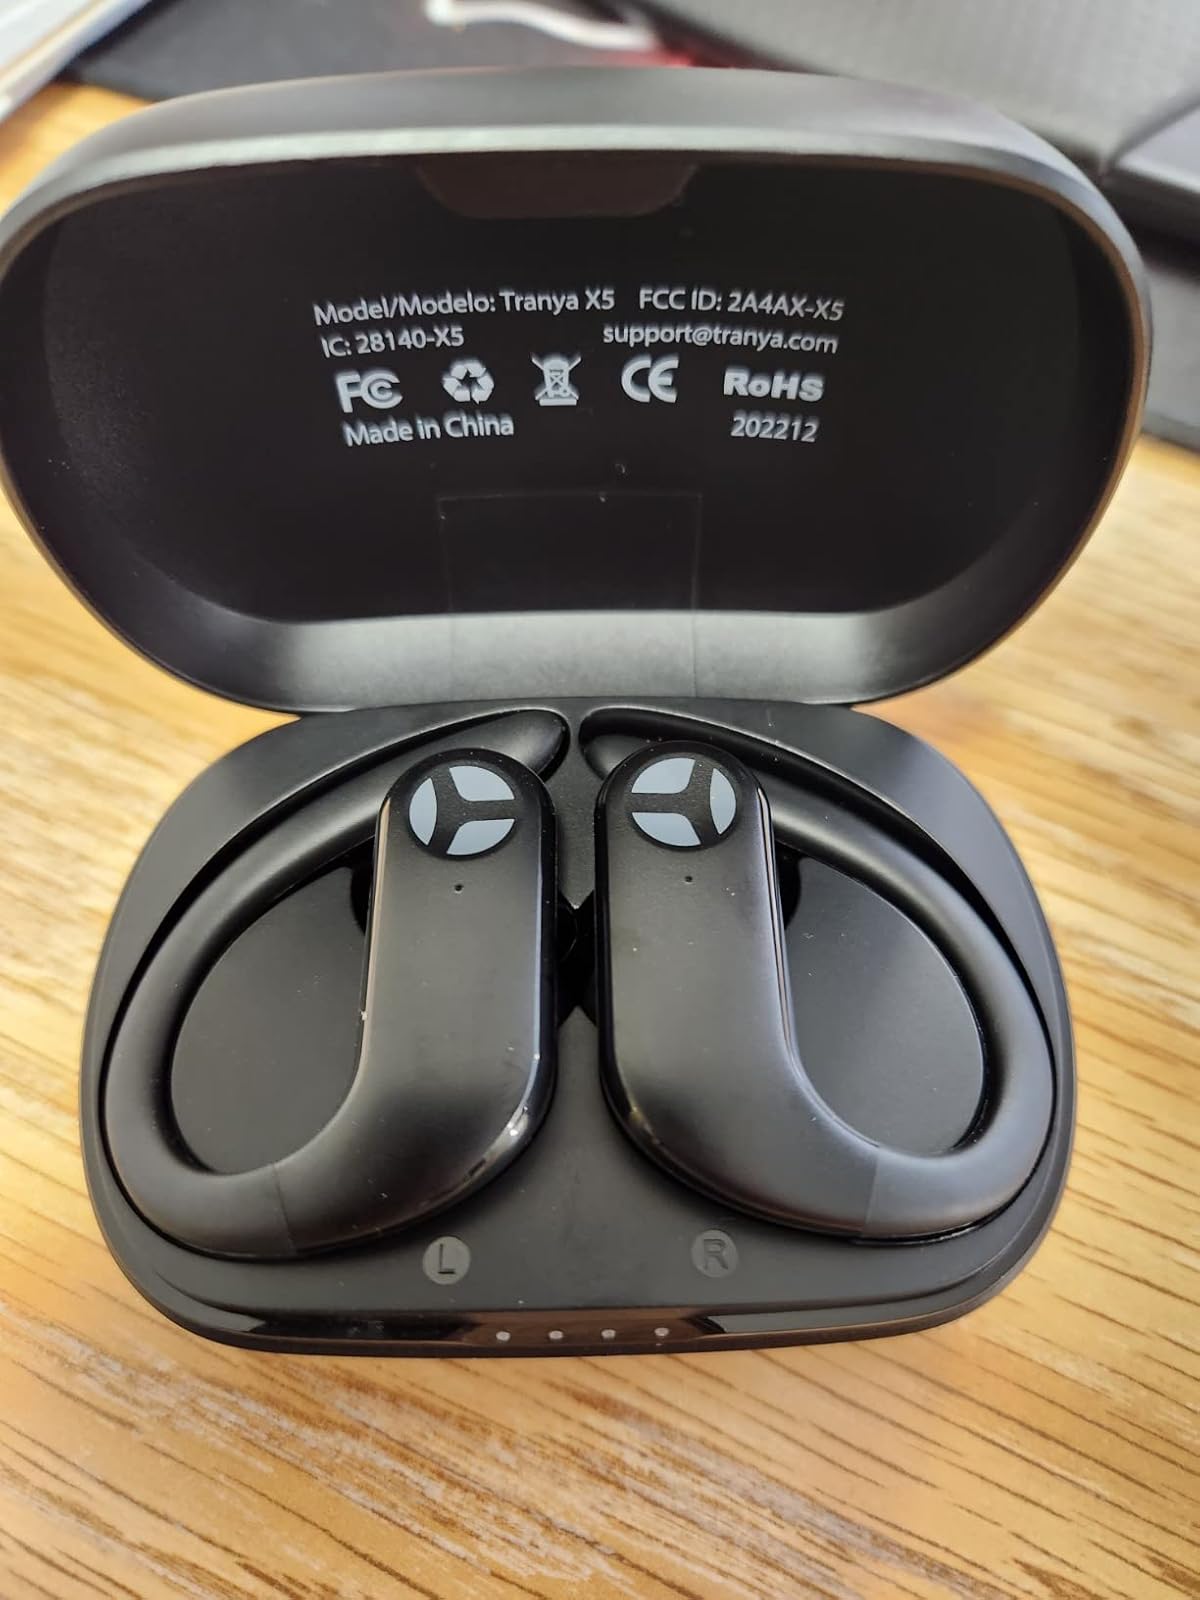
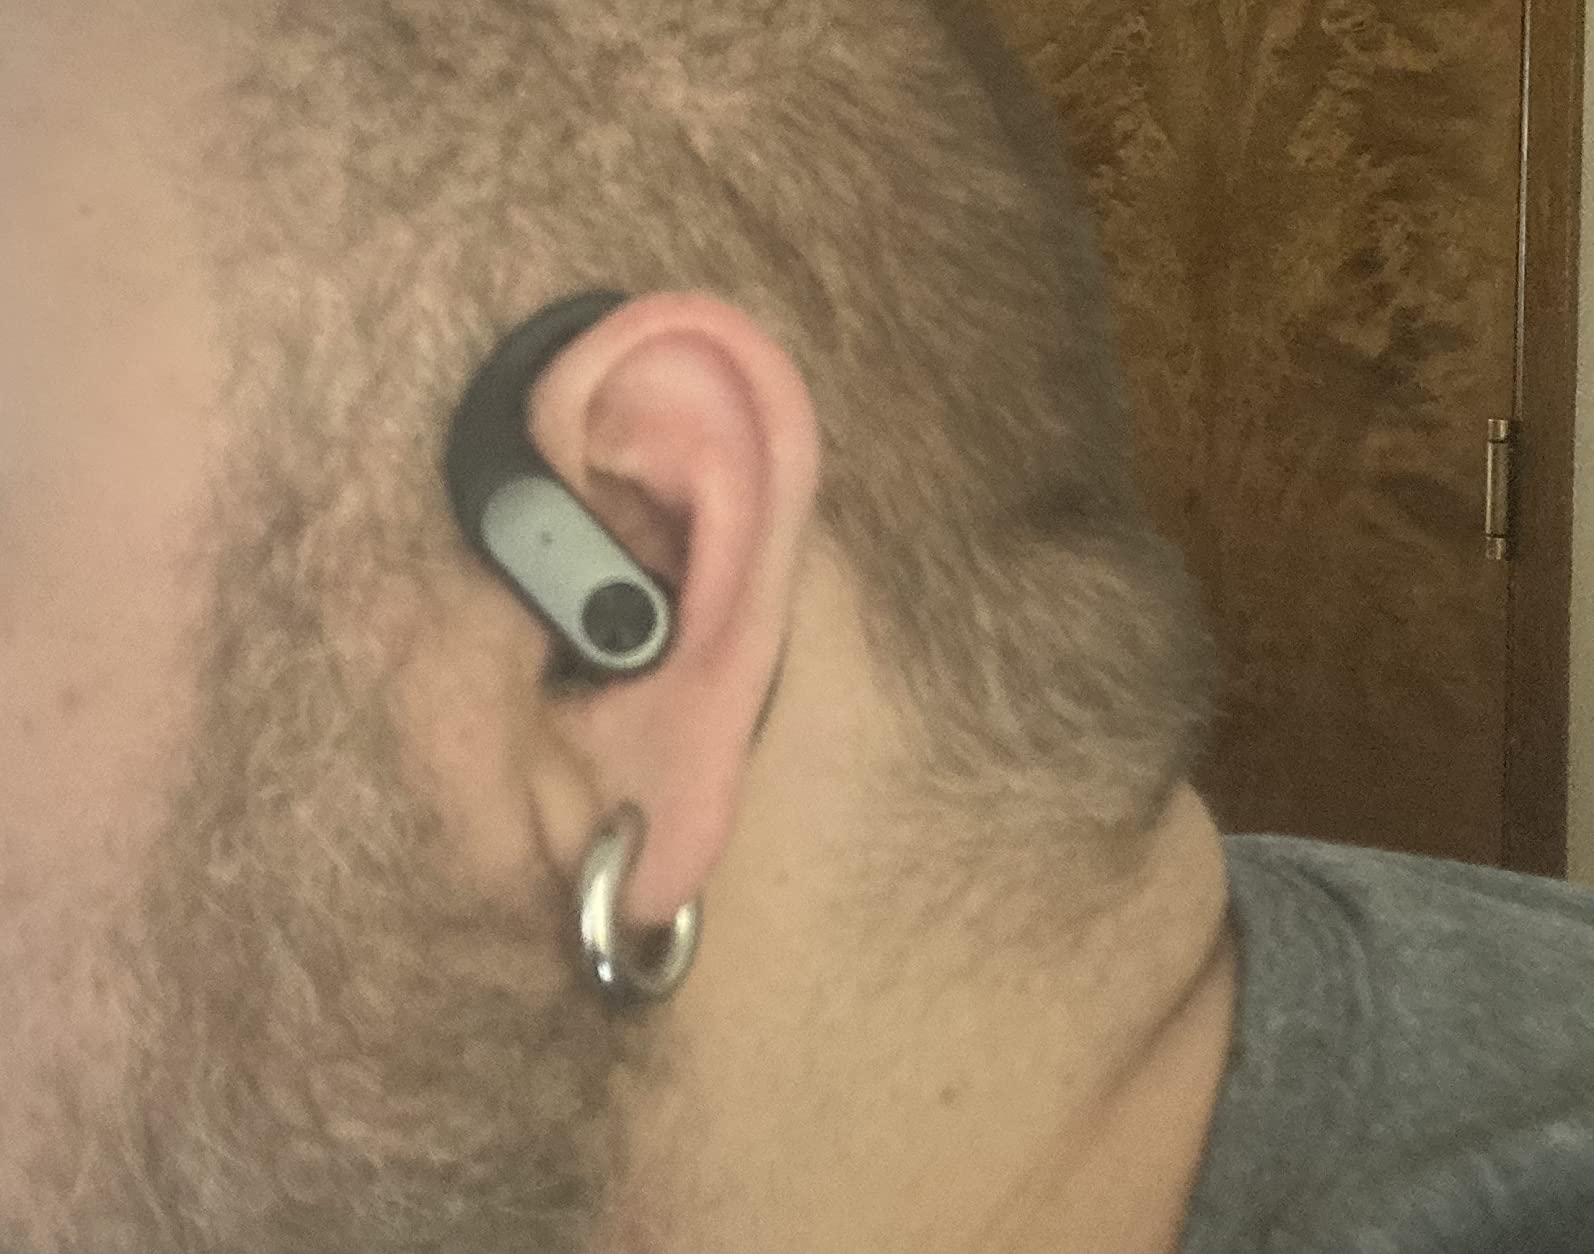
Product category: earbuds
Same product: no